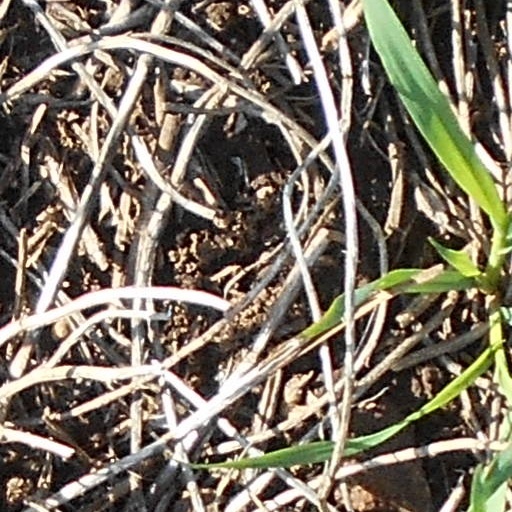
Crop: wheat